Mshanets

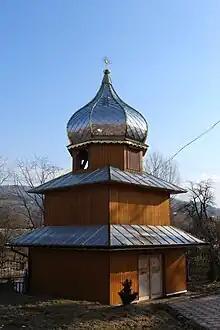
The two-tiered wooden bell tower of the 18th-century Church of the Nativity of the Blessed Virgin Mary in the village of Mshanets. Ukrainian Greek Catholic Church.

It is known about the existence of a Rus' hillfort on Mount Magura Limnyanska (the village itself is located below the mountain) as far back as the 11th-13th centuries.